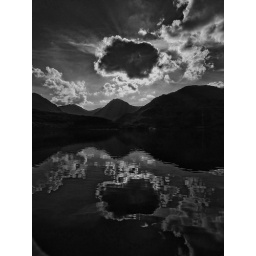
Capturing the dramatic sunset over Loch Lomond in eerie black &amp;amp; white